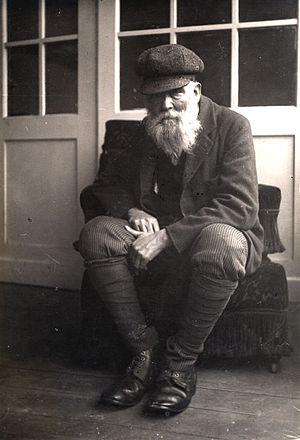
Le baron László Mednyánszky, né le 23 avril 1852 à Beckó en actuelle Slovaquie et mort le 19 avril 1919 à Vienne, est un peintre impressionniste hongrois. Il est aussi connu sous les noms de Ladislav Medňanský et de Ladislaus Josephus Balthasar Eustachius Mednyánszky.